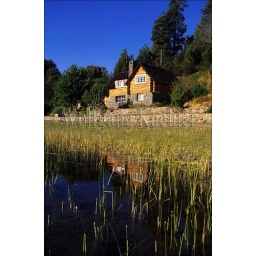
Argentina, near bariloche, lake nahuel huapi, lake district, house on lake